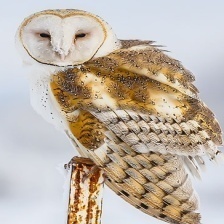
Species: BARN OWL
Scientific name: TYTO ALBA
ImageNet parent category: great_grey_owl